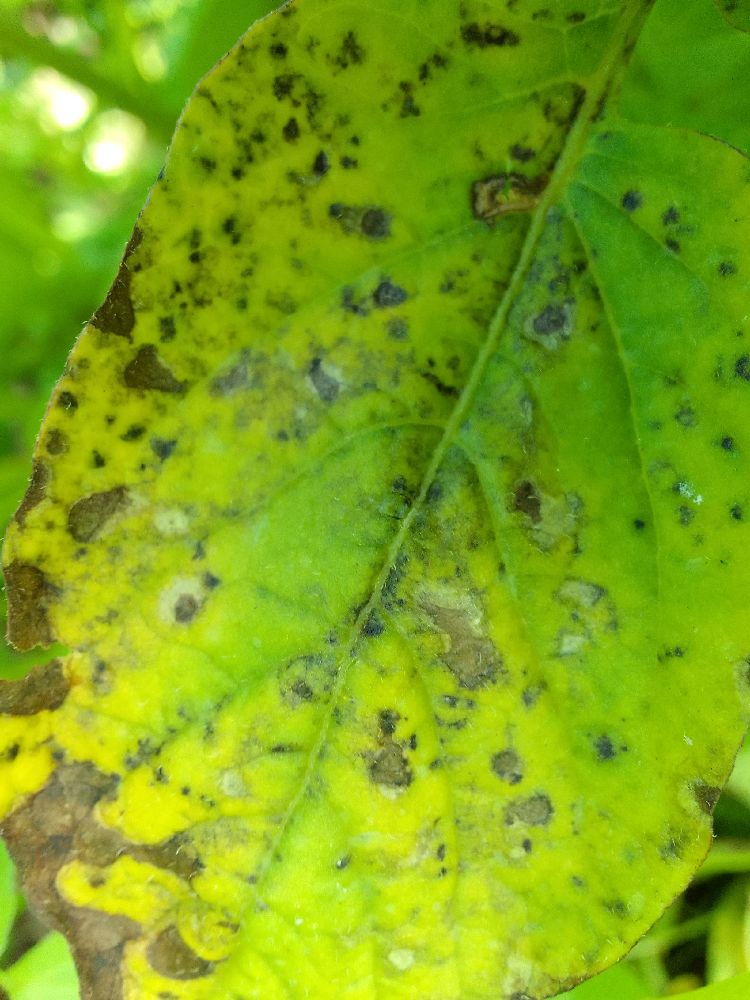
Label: Early blight